Fort Macleod

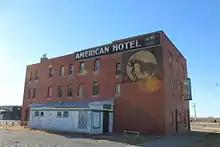
The historic American Hotel

The fort was built as a square on October 18, 1874. The east side held the men's quarters and the west side held those of the Mounties. Buildings such as hospitals, stores and guardrooms were in the south end. Stables and the blacksmith's shop were in the north end.